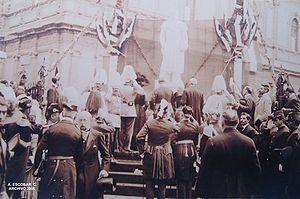
La présence des colons et intérêts allemands en Amérique latine est fort ancienne puisqu'elle remonte au XVIᵉ siècle et à l'époque de Charles Quint mais les premières tentatives de colonisation allemande aux Amériques – au Venezuela, au Guyana ainsi que dans les îles de Saint-Thomas et Tortola aux Antilles – se soldent toutes par des échecs.